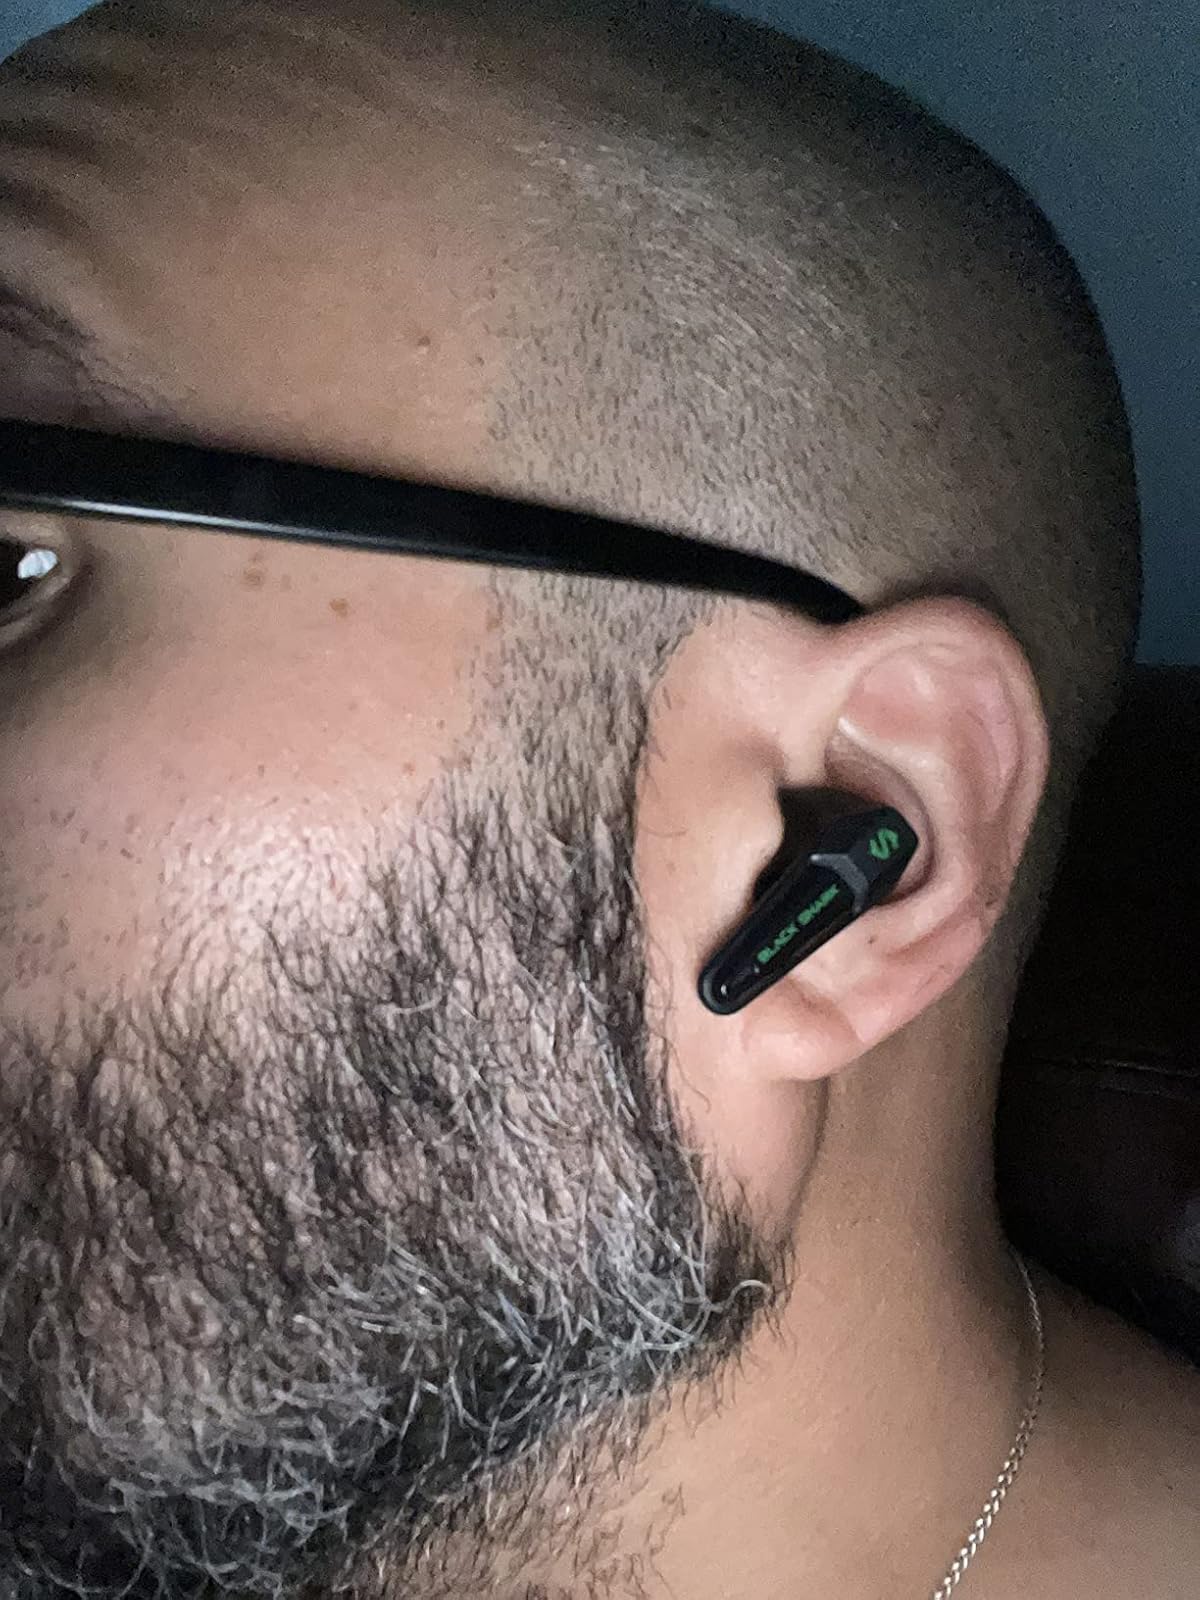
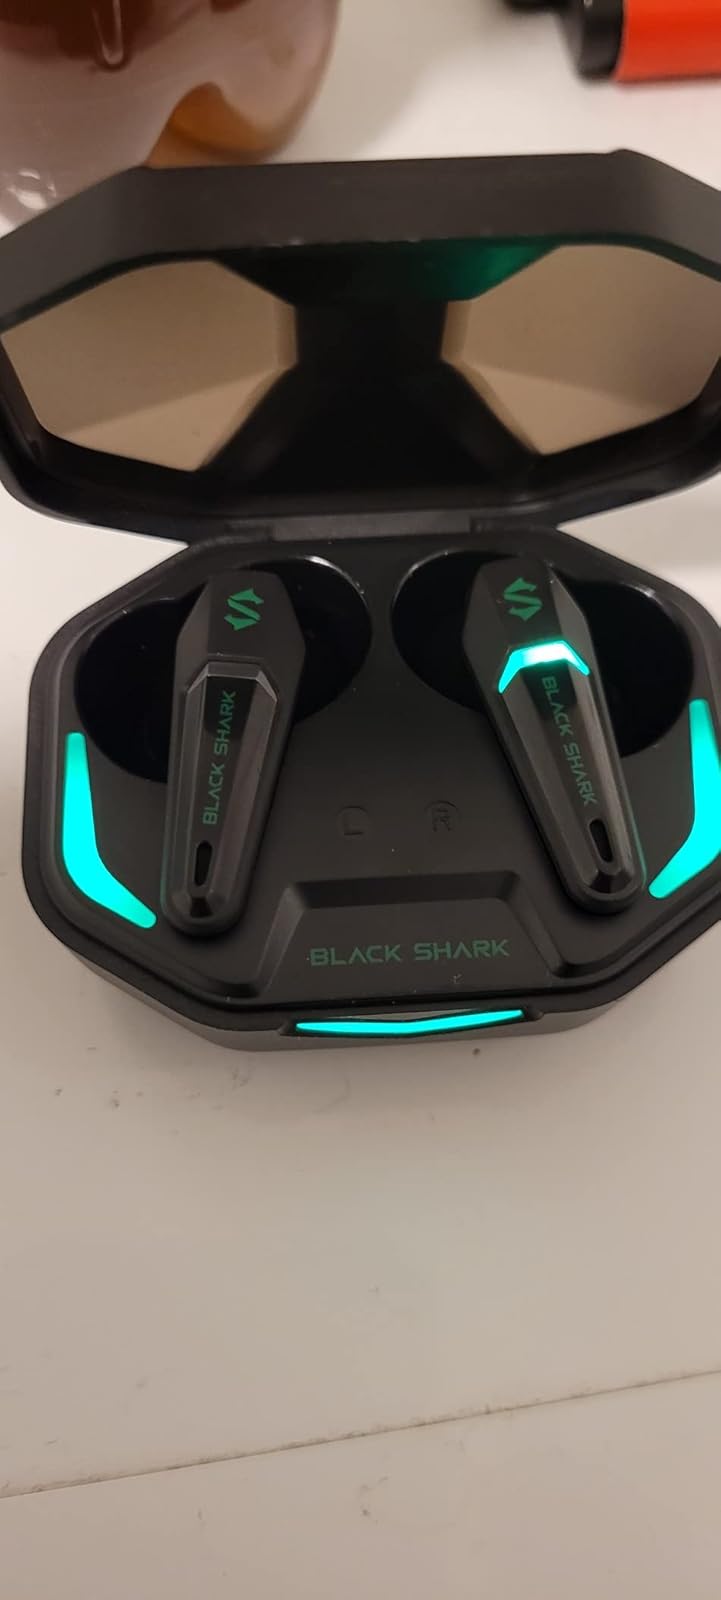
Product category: earbuds
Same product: yes